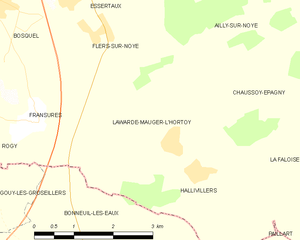
Carte des communes françaises Lawarde-Mauger-l'Hortoy